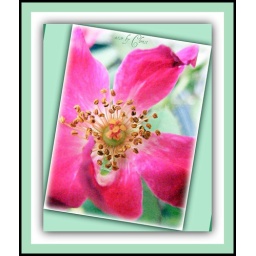
A pink rose showing its glory design by GOD